Batrachomorpha

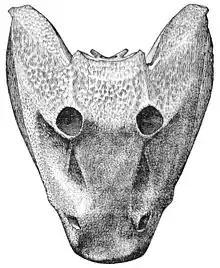
The short, broad skull of "Eryops" is typical of the batrachomorphans

Michael Benton adopted the term Batrachomorpha to include all living amphibians and extinct relatives more closely related to amphibians than to amniotes. In his scheme, Batrachomorpha is a superorder of amphibious tetrapods containing the following subgroups: